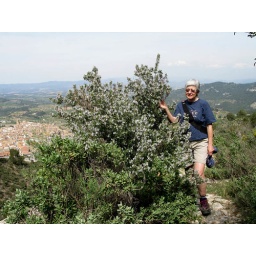
an impressive Rosemary shrub high above Tivissa in the ElsPorts- your field reporter ML standing there for size!